John Methuen Coote

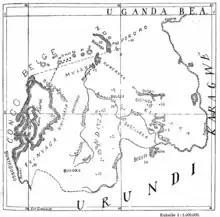
1912 map of Ruanda. Alternate borders shown north of Lake Kivu in the west

German East Africa, British East Africa and the Belgian Congo all adjoined the area around Lake Kivu, but the borders were not well defined.